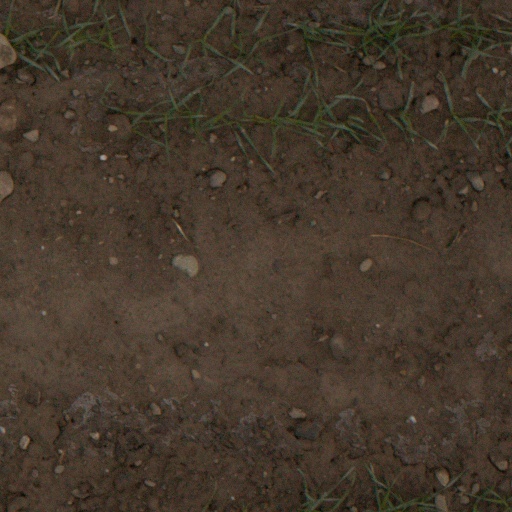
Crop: wheat